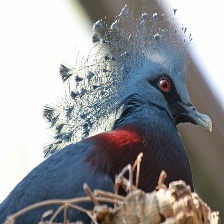
Species: VICTORIA CROWNED PIGEON
Scientific name: GOURA VICTORIA